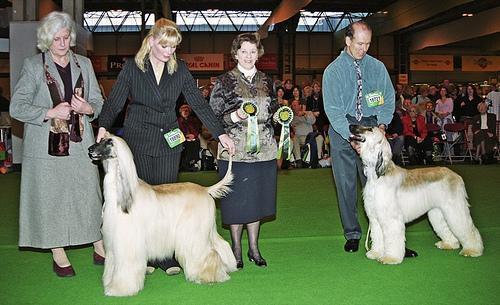
Afghan_hound